Notocolossus

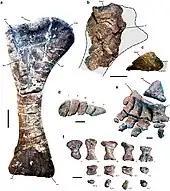
Limb bones

A fossil of a large sauropod was discovered by the Argentine paleontologist Dr. Bernardo Javier González Riga in Mendoza province.